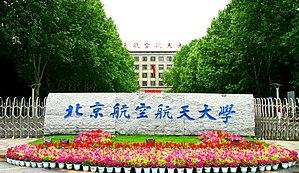
L'université Beihang, également appelée Université d'aéronautique et d'astronautique de Pékin ou BUAA, est une des plus grandes universités chinoises. Fondée en 1952, c'est la première institution de recherche chinoise en aéronautique/aérospatial. Elle se situe sur le site technopolitain de Zhongguancun.